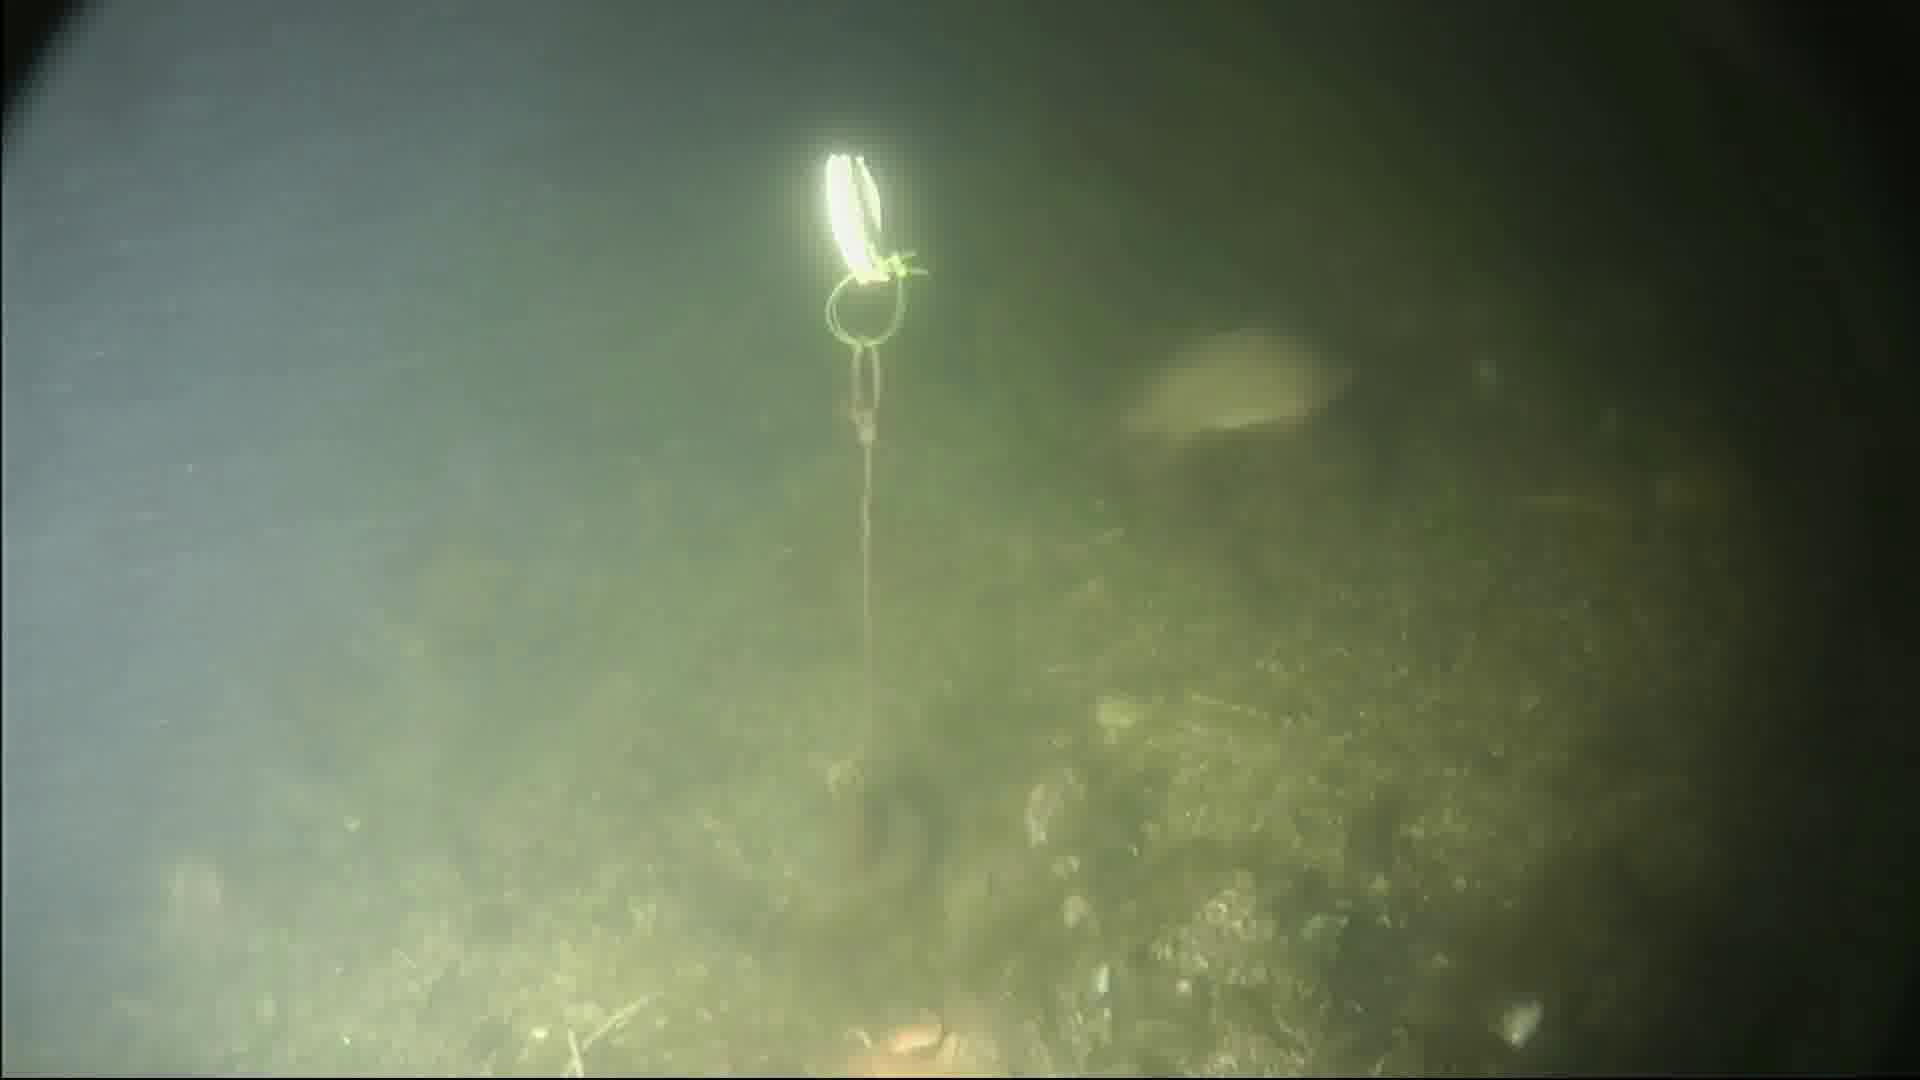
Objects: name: fish
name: starfish